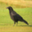
Label: bird